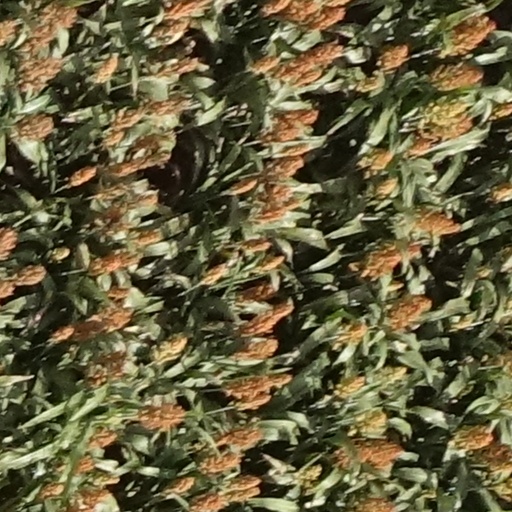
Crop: sorghum